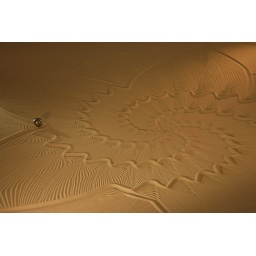
The large steel ball bearing is moved across the sand by a motorized magnet under the plate, fascinating to watch.